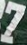
Number: 7